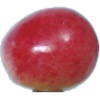
Label: Cherry Rainier 1